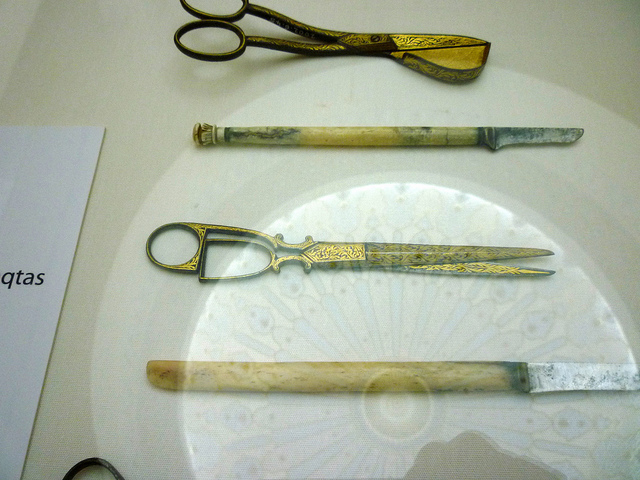
user: Given an image and a question. Answer the question in a short answer. Question: Which of these tools is the oldest? Short Answer:
assistant: scissor